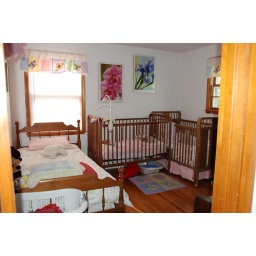
How you fit three girls in a TINY bedroom